Bikhre Moti

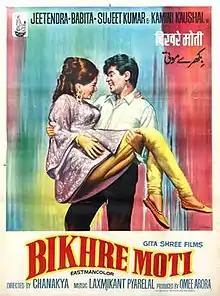
Poster

Bikhre Moti is a 1971 Indian Hindi-language drama film, directed by Tapi Chanakya and produced by Omi Arora under the Gita Shree Films banner. It stars Jeetendra and Babita, and the music was composed by Laxmikant–Pyarelal.